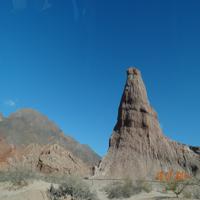
Weather: sun or clear